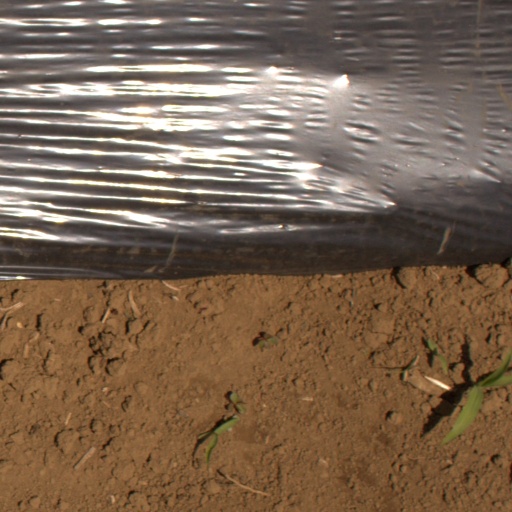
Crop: Jerusalem artichoke